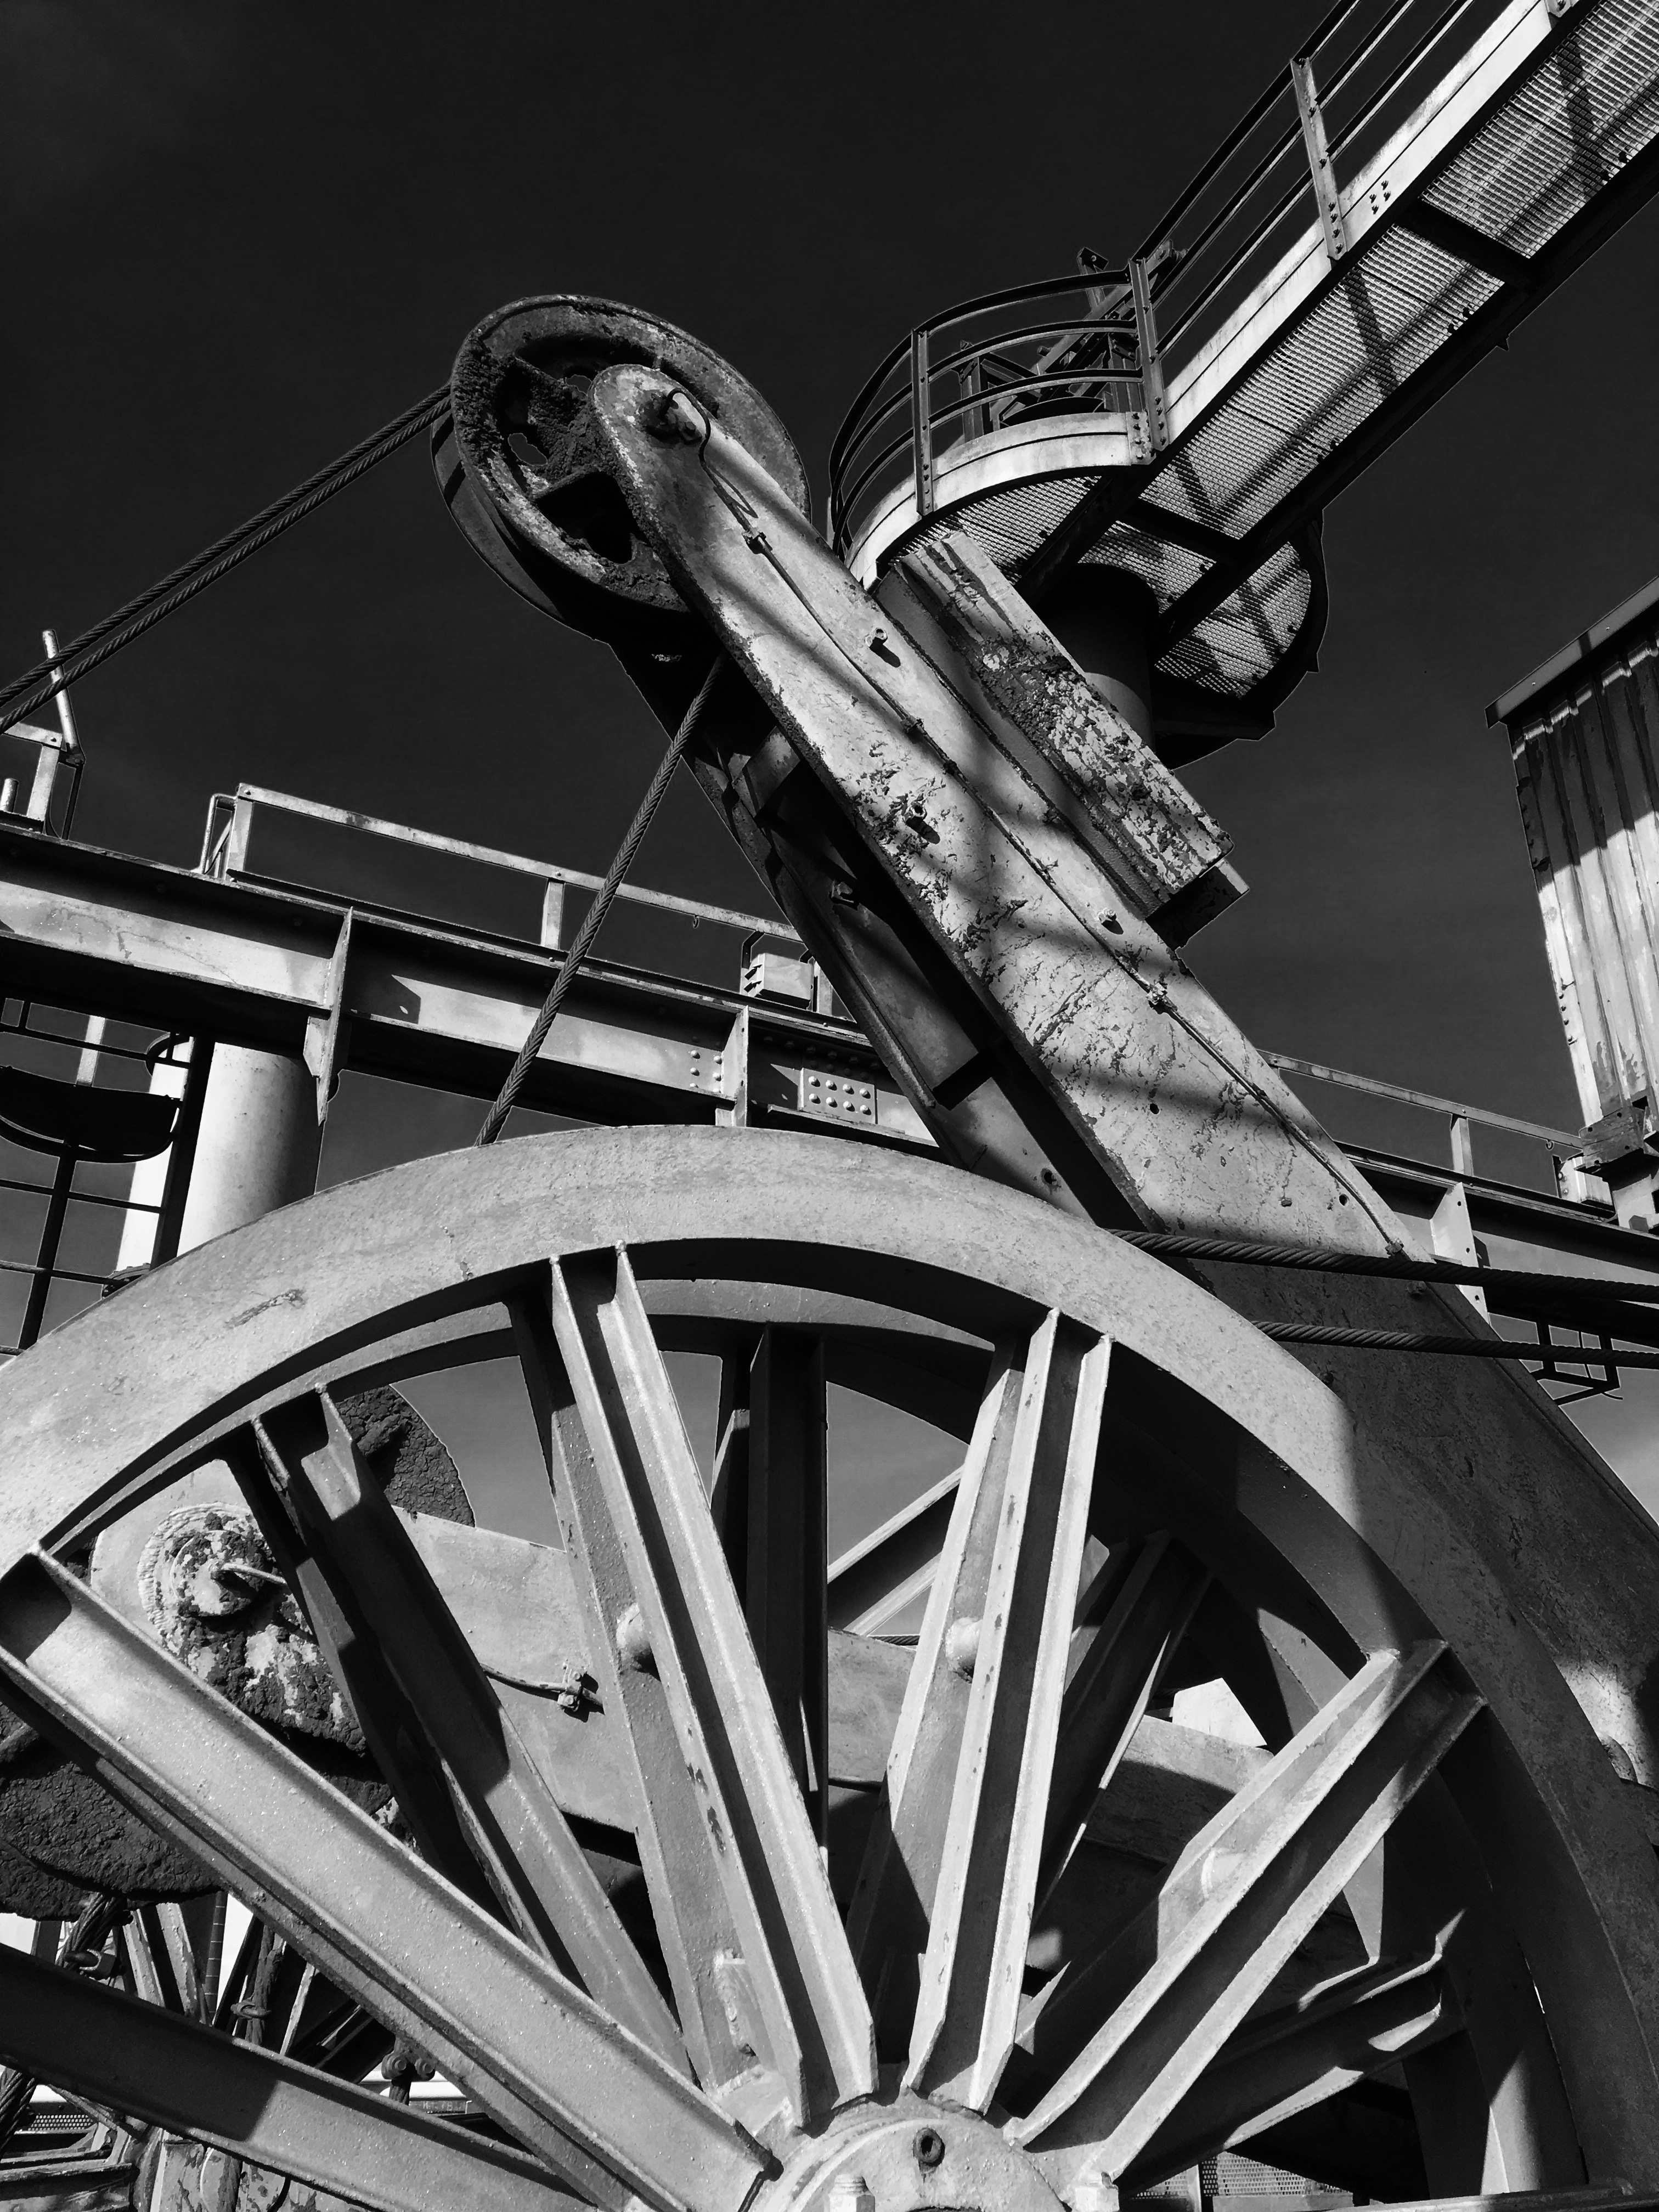
light, black and white, white, photography, wheel, line, vehicle, industrial, factory, black, monochrome, black white, shape, monochrome photography